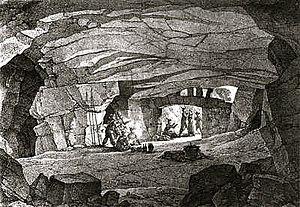
Les carrières des Montalets sont des carrières du quartier de Meudon-sur-Seine, dans la ville de Meudon, dans les Hauts-de-Seine dans la région Île-de-France, en France. Elles sont sur 5 niveaux et sont très impressionnantes par leur taille.